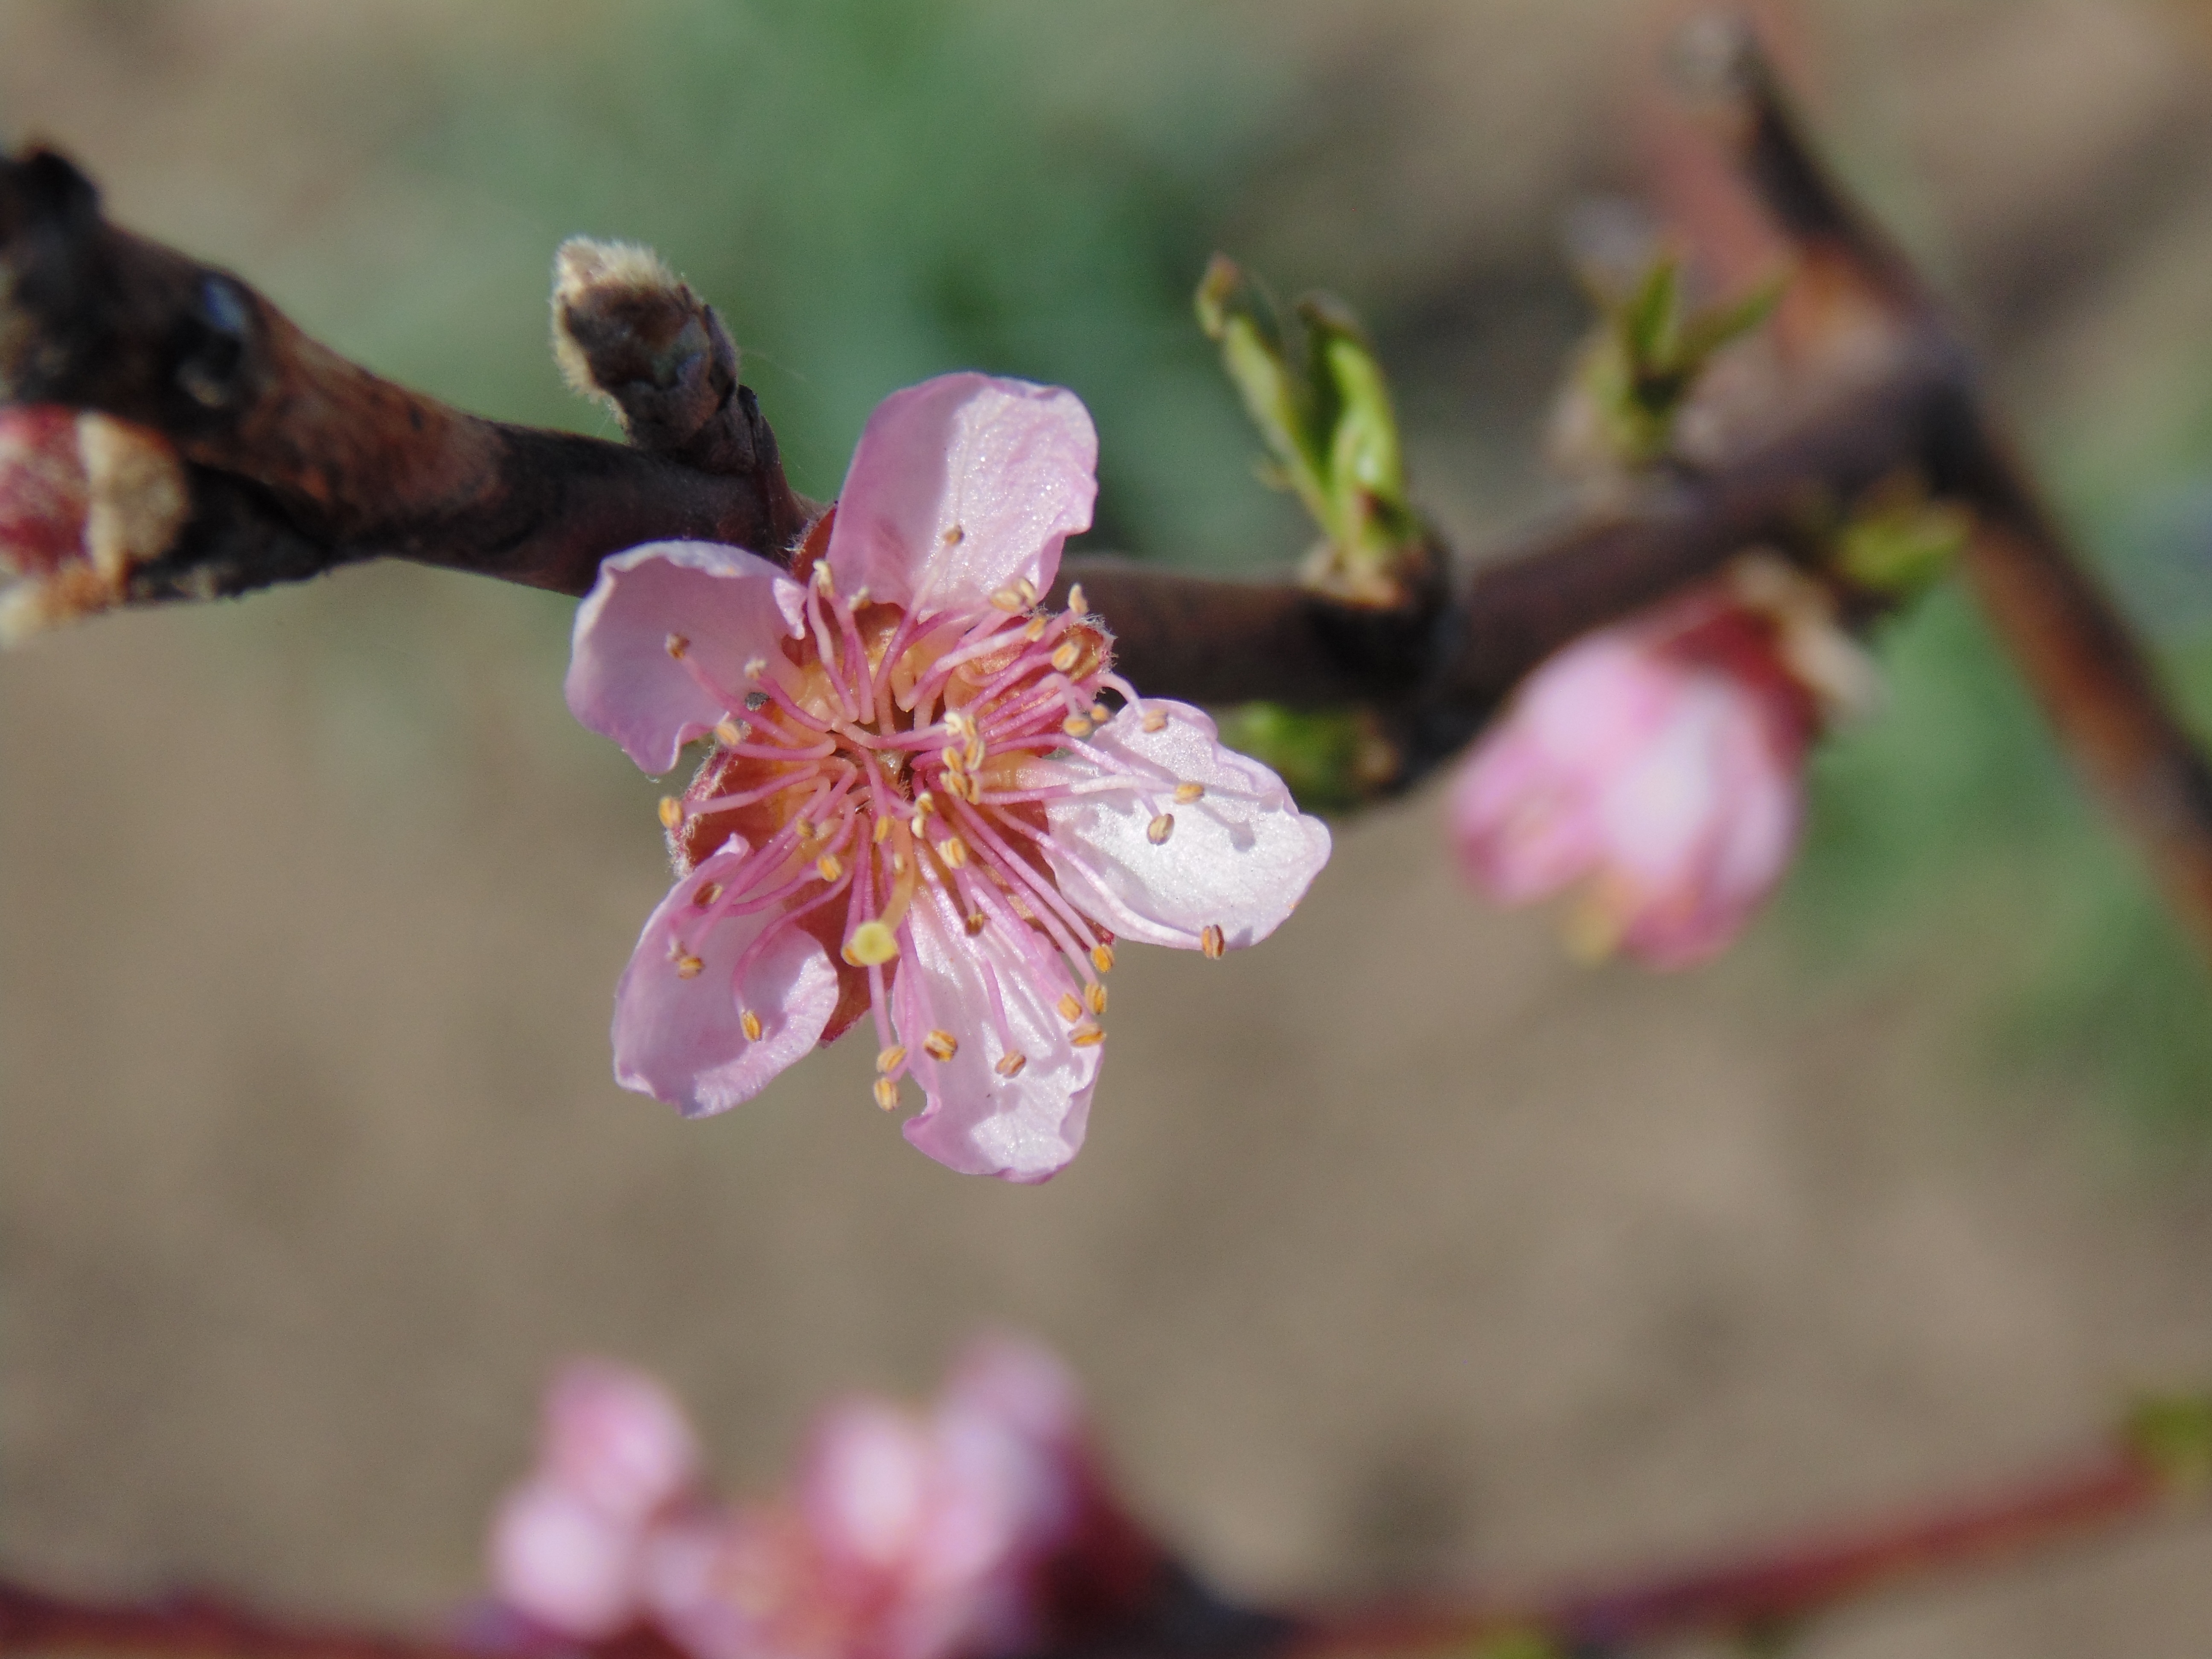
tree, branch, blossom, plant, fruit, flower, petal, food, spring, produce, botany, flora, cherry blossom, close up, shrub, macro photography, flowering plant, rose family, casey, land plant